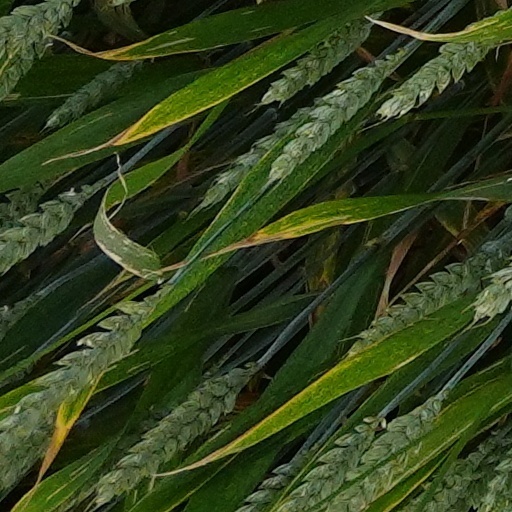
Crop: wheat